Beer

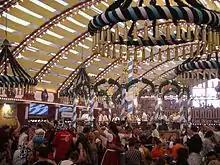
A tent at Munich's Oktoberfest in Germany. The event is known as the world's largest beer festival.

Draught (also spelt "draft") beer from a pressurised keg using a lever-style dispenser and a spout is the most common method of dispensing in bars around the world. A metal keg is pressurised with carbon dioxide (CO) gas which drives the beer to the dispensing tap or faucet. Some beers may be served with a nitrogen/carbon dioxide mixture. Nitrogen produces fine bubbles, resulting in a dense head and a creamy mouthfeel. In the 1980s, Guinness introduced the beer widget, a nitrogen-pressurised ball inside a can which creates a moderately dense, tight head. This approximates the effect of serving from a keg, at least for a British-style beer which does not have a specially large head.